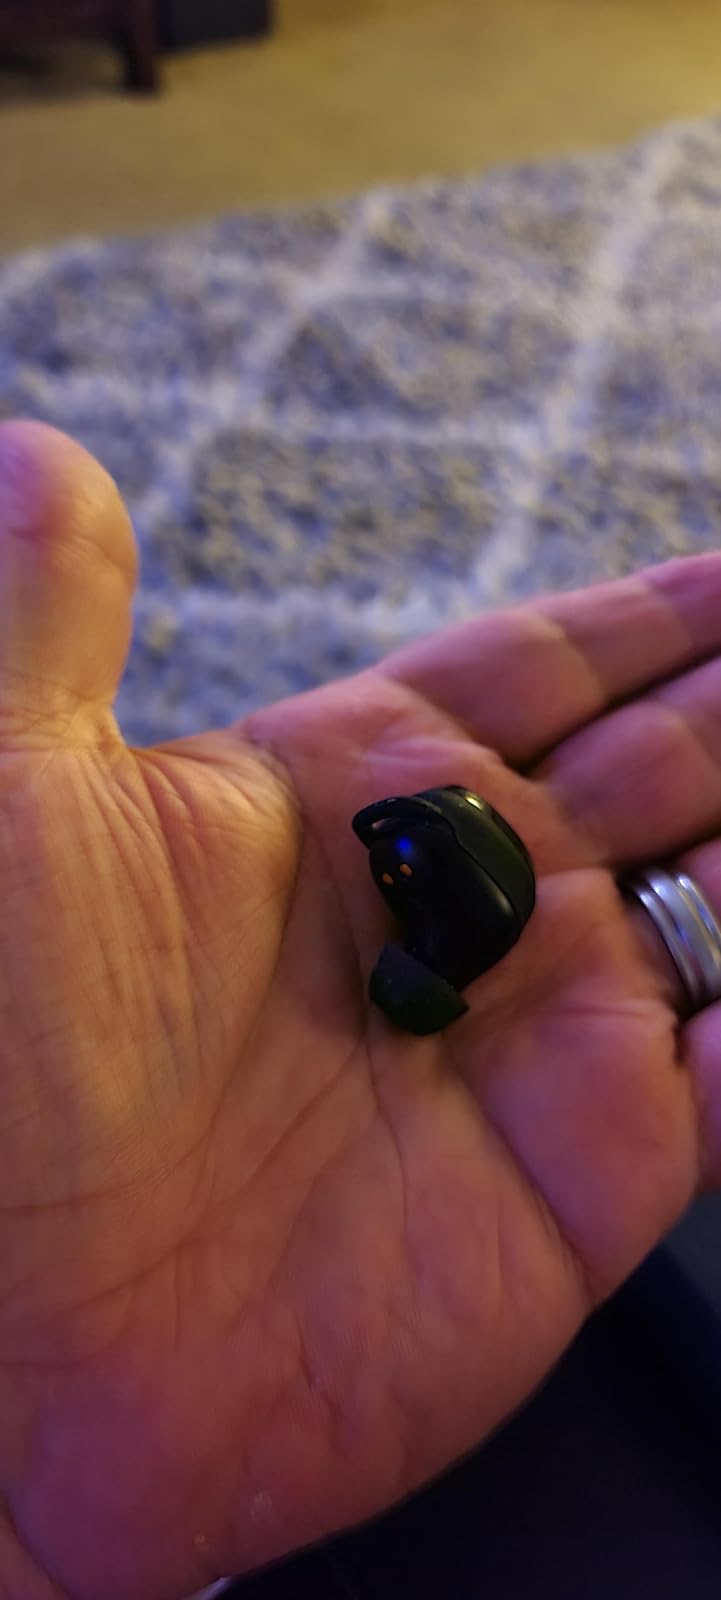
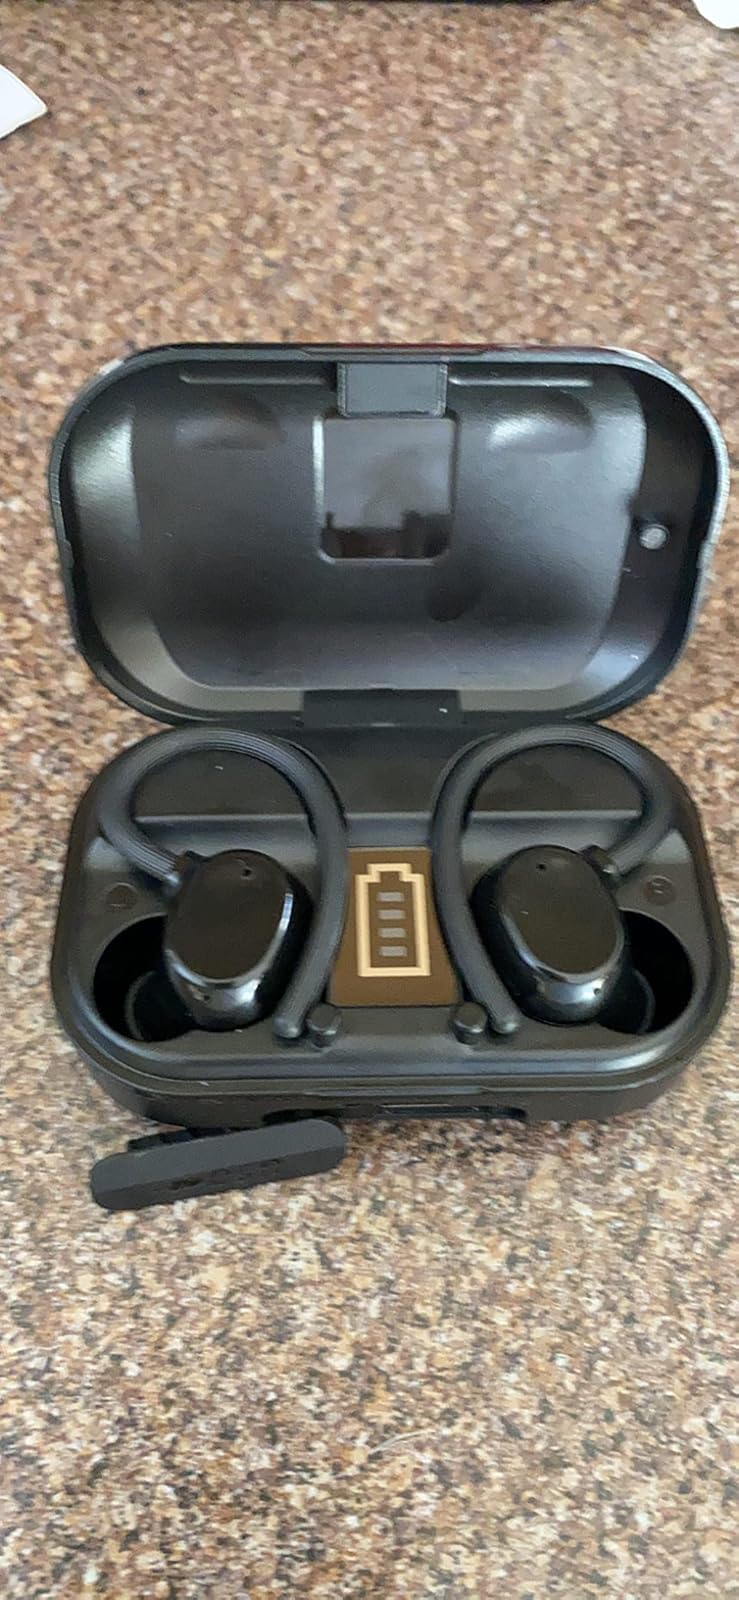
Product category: earbuds
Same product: no